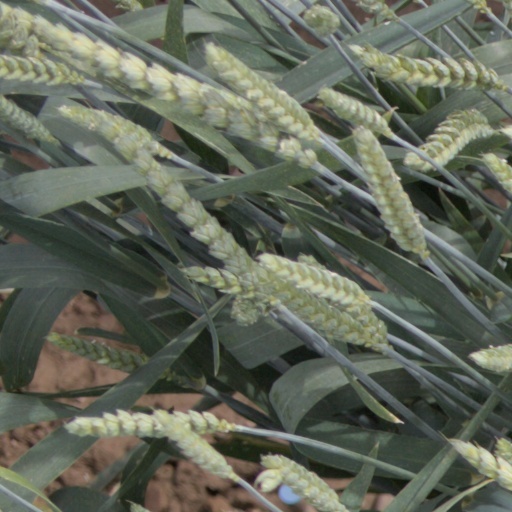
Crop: wheat